Women in archaeology

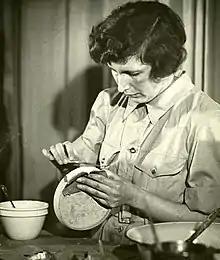
Ione Gedye (1907–1990) established the conservation department at the UCL Institute of Archaeology.

The formal conservation of archaeological objects in Western museum environments from the 1880s onwards was dominated by male scientists and technicians. However, conservation of objects in the field and in educational settings was predominantly performed by women, often the wives and relatives of male archaeologists. Similarly to female archaeologists, these expert contributions to archaeological practice were omitted from official publications and records of archaeological work undertaken.